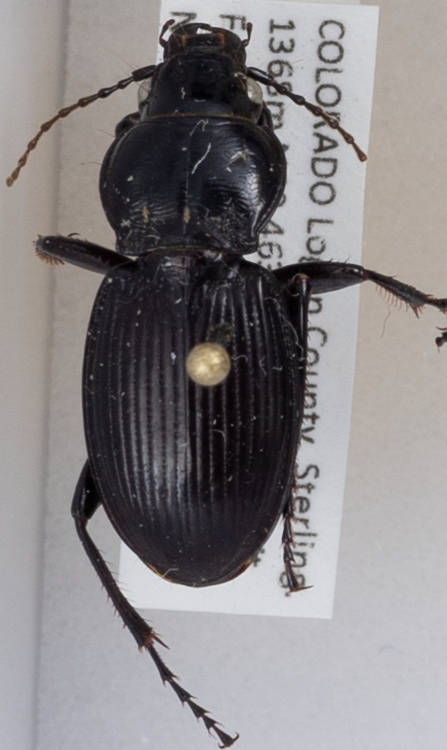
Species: Cyclotrachelus torvus
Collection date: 2014-08-05
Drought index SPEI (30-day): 0.05
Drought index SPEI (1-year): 0.71
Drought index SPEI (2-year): -0.728